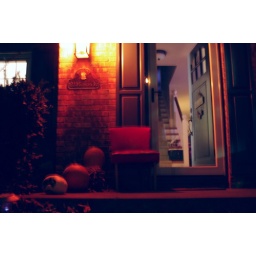
red chair chills in the front of the house